Richard Beckinsale

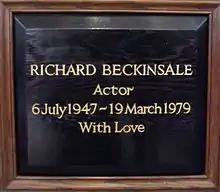
Beckinsale's memorial plaque in St Paul's in Covent Garden

When he did not arrive at the rehearsal for the sixth and final episode of "Bloomers" the next morning, a member of the production team rang his house, and the phone was answered by family friend Rosana Bradley, who had been staying at the house to help take care of Kate, but had not been there the previous night. She said Beckinsale was still sleeping, and she left the phone to wake him up. When she returned, she said that she was unable to wake him, and was advised to call a doctor. Shortly after, it was confirmed that he had died during the night of what appeared to be a massive heart attack.